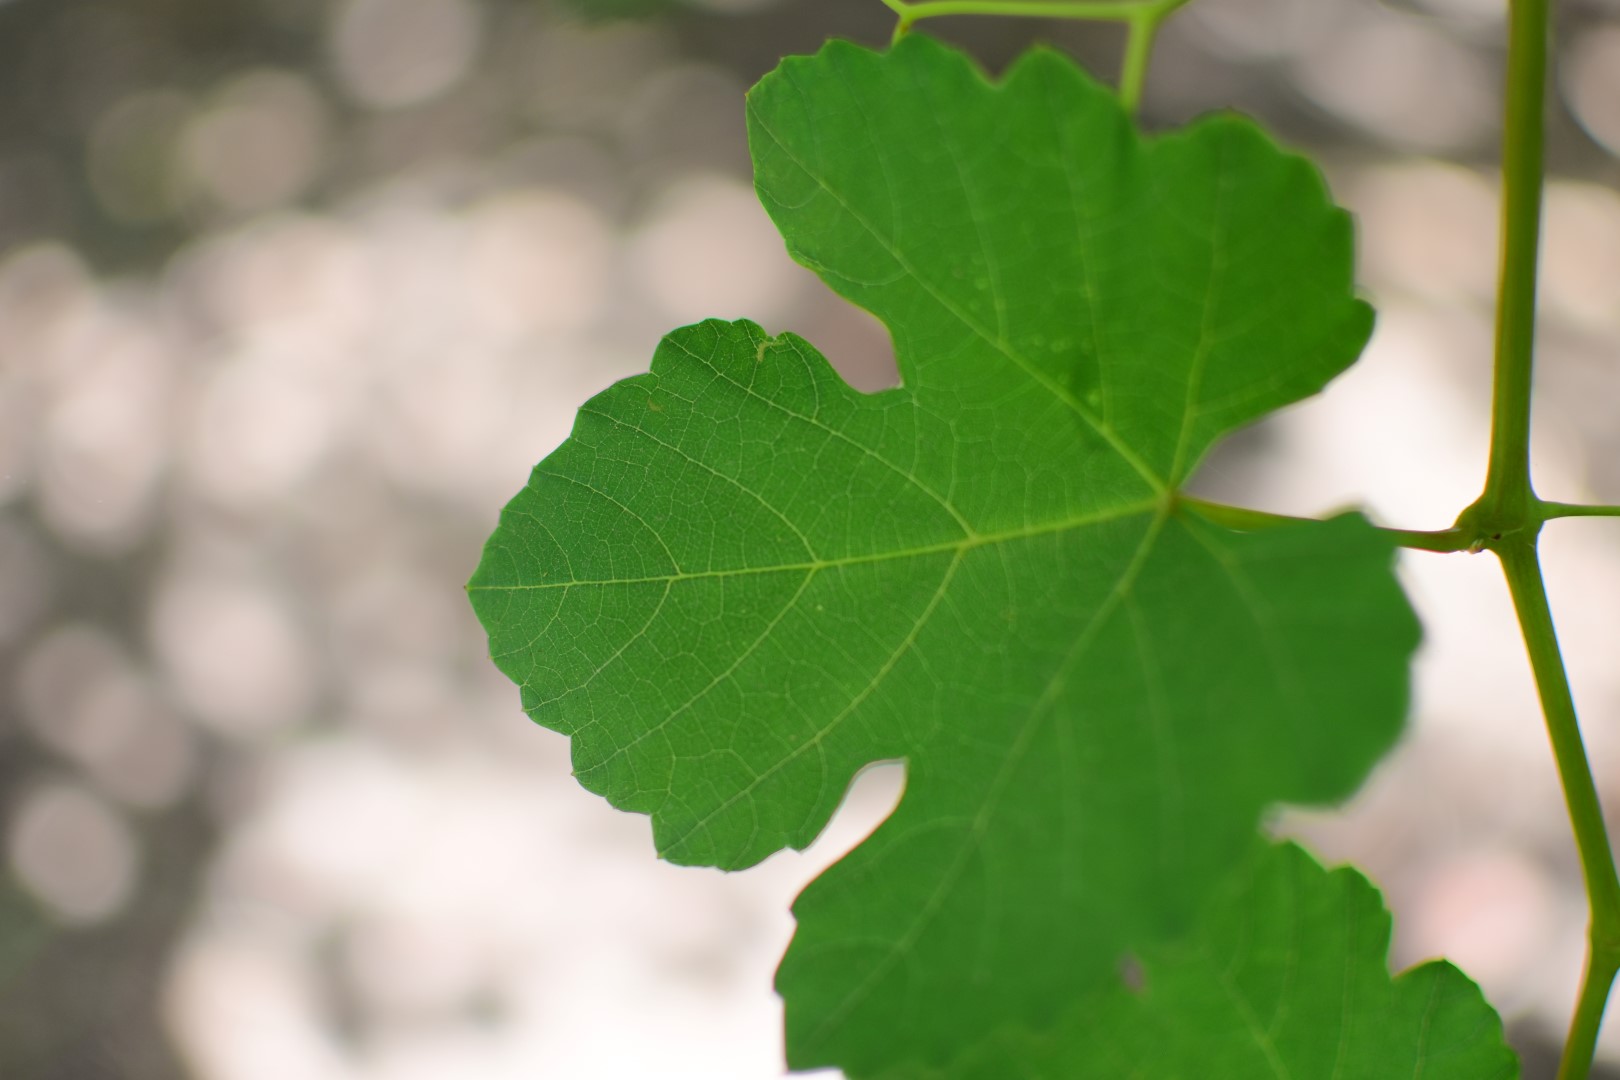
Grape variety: Shdah